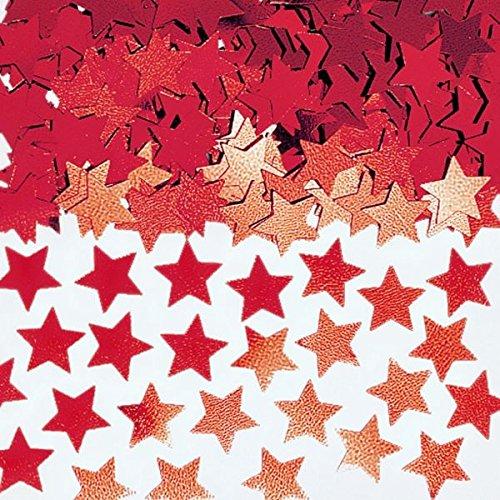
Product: Amscan AMI 369146.07 Party Supplies, 1/4 oz, Red
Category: Toys & Games | Party Supplies
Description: A pack contains .25 oz of confetti.
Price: $4.97
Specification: ProductDimensions:3.2x4x0.3inches|ItemWeight:0.32ounces|ShippingWeight:0.32ounces(Viewshippingratesandpolicies)|Manufacturer:Amscan|ASIN:B006UGXZ7I|Itemmodelnumber:AMI369146.07|DatefirstlistedonAmazon:January6,2012